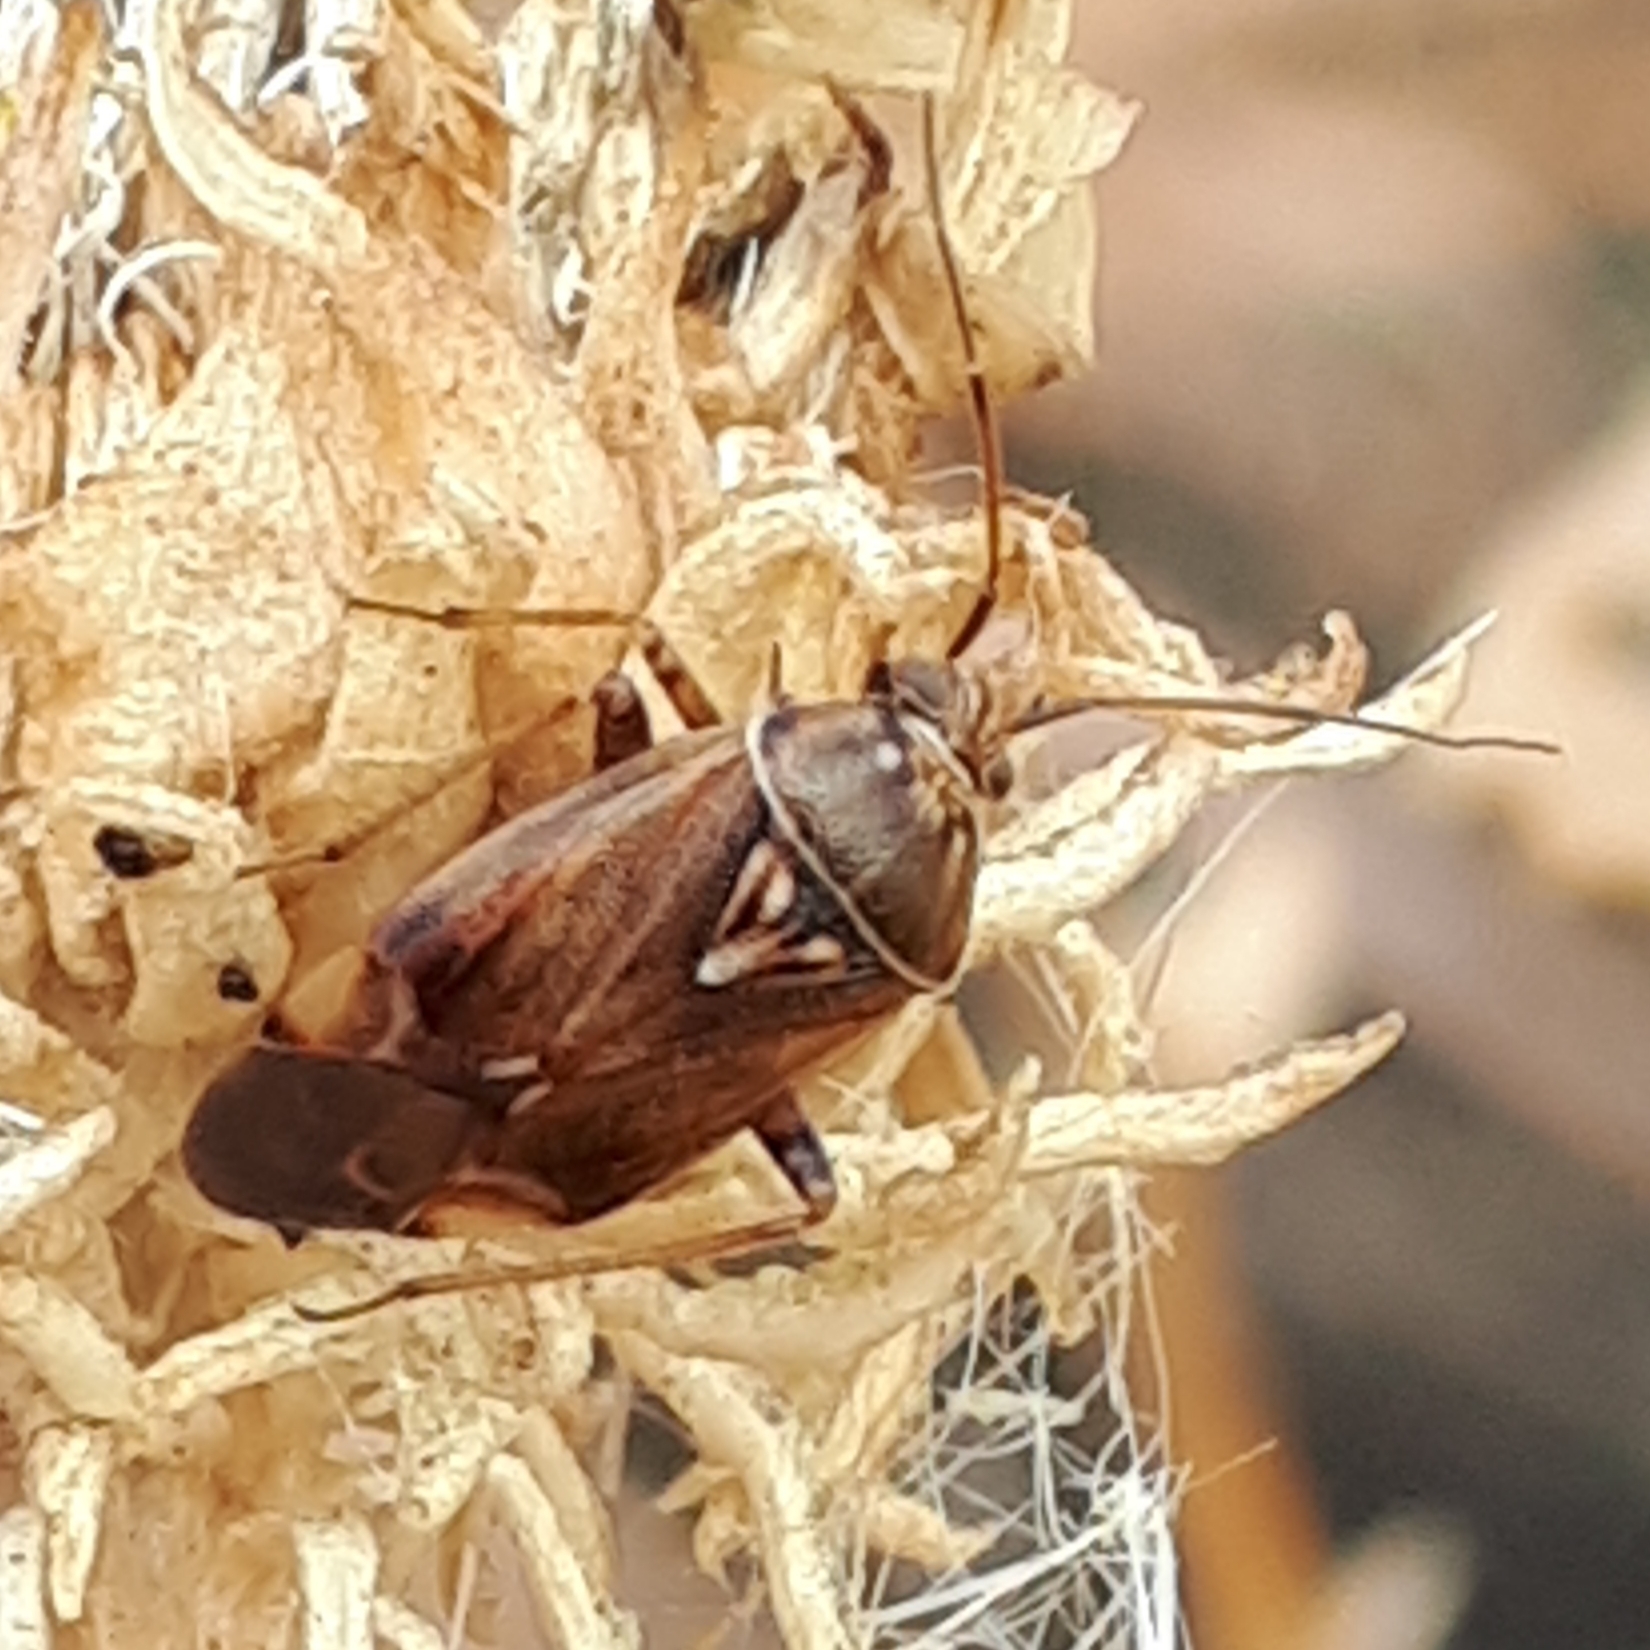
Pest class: lygus_bug